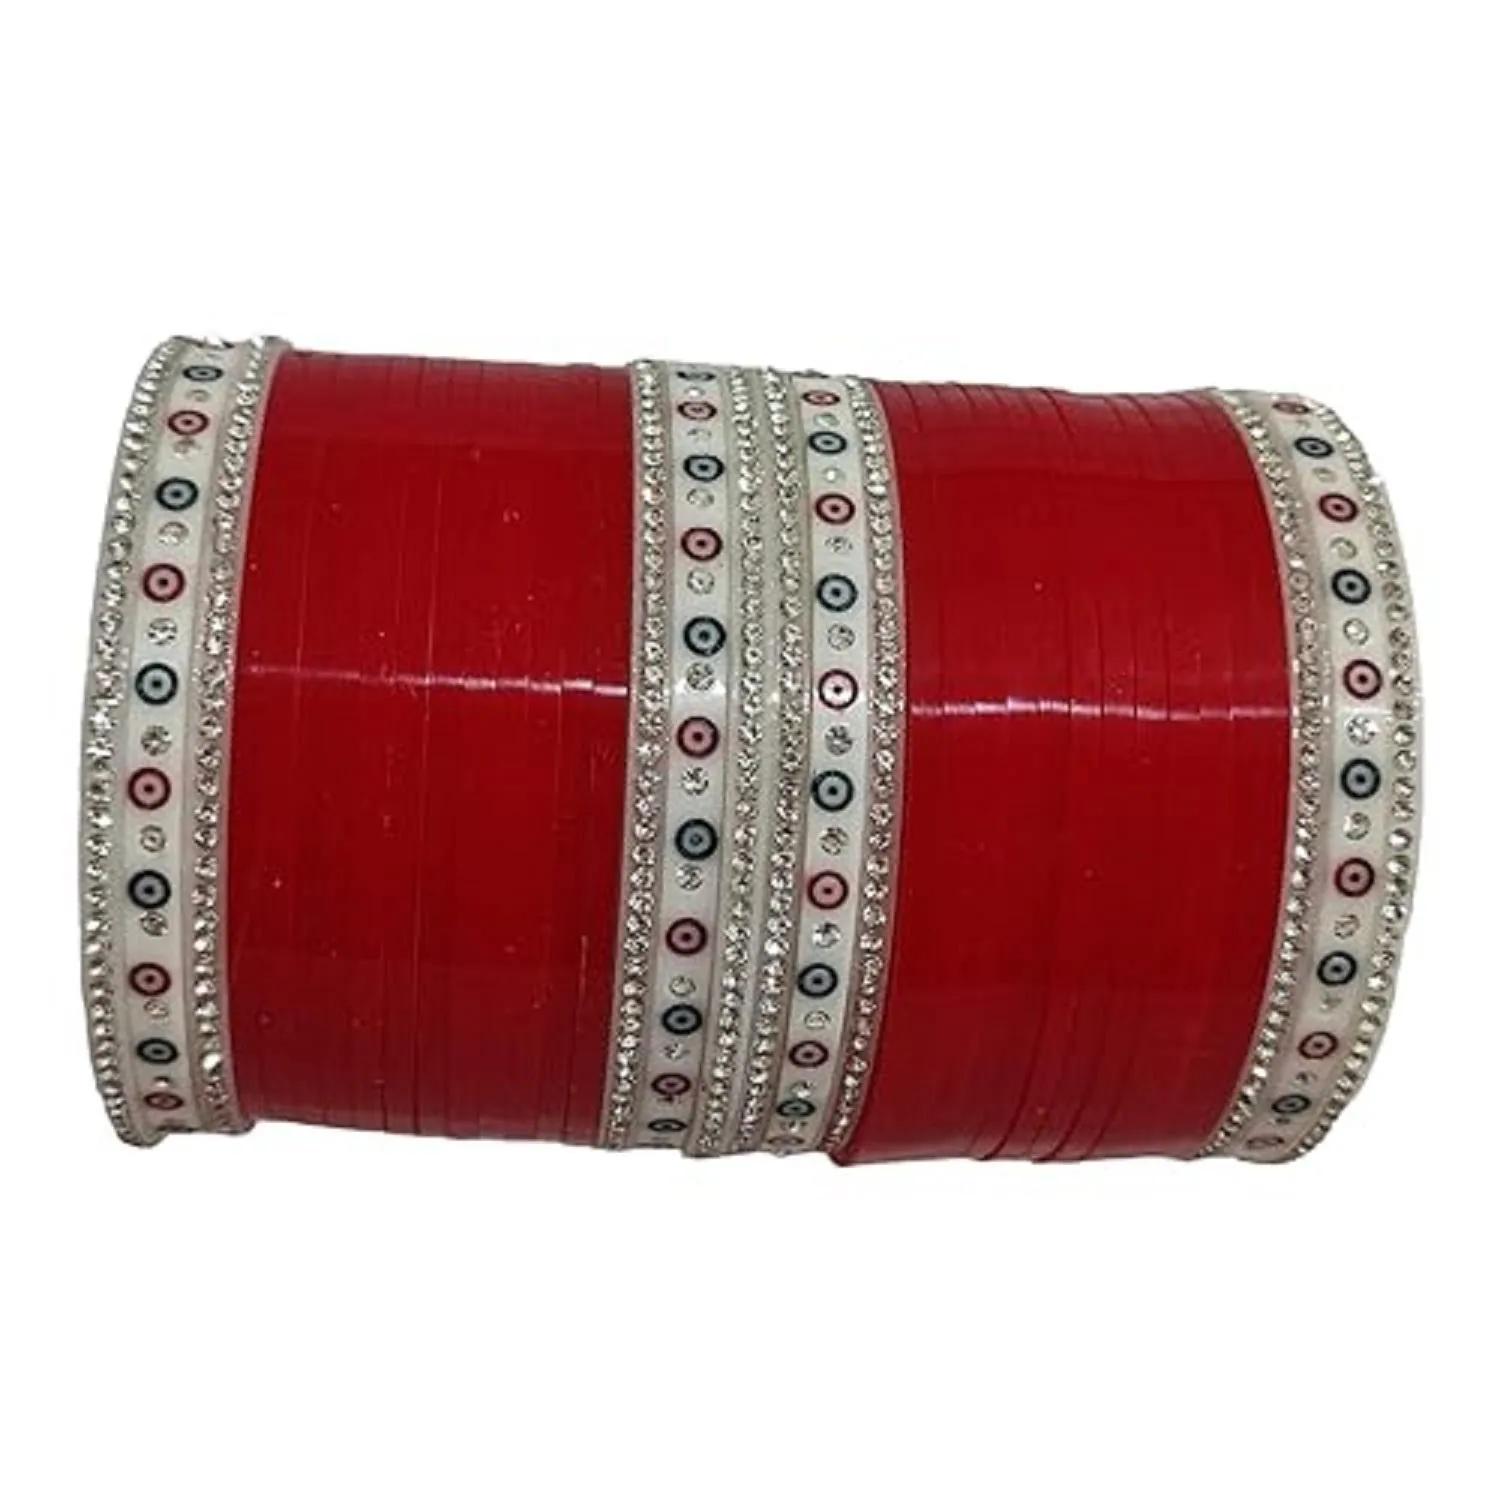
KAMAAKSHI FASHION COLLECTIONS chuda plain Plastic Bangles Set for Women/Girls Plain Bangles for Any Occasion -pack of 37
Type: Bangles
Brand: KAMAAKSHI FASHION COLLECTIONS
Price: Rs. 750
 GRACEFUL & FLAWLESS: Give yourself that beautiful & Fancy & Traditional look with our traditional ethnic jewelry. Versatile design, can be teamed with any ethnic outfit . Boost your style quotient with this beautiful Bridal Chuda . Teamed it with your wedding party dresses & wedding day heels to complete the look. OCCASION: Will add lustre when worn for a wedding day, engagement day, prom party and any special occasion. Perfect & Ideal gift for Loved Ones, Wife, Mother, Sister, Daughter. Excellent Gift For Birthday, Anniversary, Engagement, Valentine, Wedding, Festivals And Celebrations. Women love jewellery specially traditional jewellery adore a women. They wear it on different occasions. They have special importance on ring ceremony, wedding and festive time. Traditional bangles for women will complement any Indian attire. Women love jewellery as it not only enhances their beauty, but also gives them the social confidence. You will feel comfortable while wearing it as it has light weight Usage instruction: Avoid of contact with water and organic chemicals i.e. perfume sprays. Avoid using velvet boxes, and store in air-tight boxes. After use, wipe the jewellery with soft cotton cloth. First wear your makeup, perfume - then wear your jewellery. This will keep your jewellery shining for years.
Features: GRACEFUL & FLAWLESS: Give yourself that beautiful & Fancy & Traditional look with our traditional ethnic jewelry. OCCASION: Will add lustre when worn for a wedding day, engagement day, prom party and any special occasion